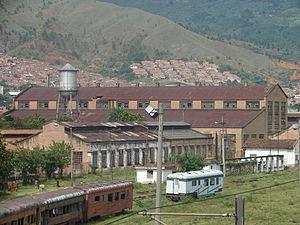
Cet article liste les monuments nationaux du département de l'Antioquia, en Colombie. Au 27 septembre 2018, 125 monuments nationaux étaient recensés.